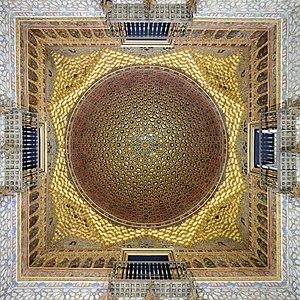
L'alcazar de Séville est un palais fortifié construit à Séville par les Omeyyades d'Espagne et modifié à plusieurs reprises pendant et après la période musulmane. Il est considéré comme l'exemple le plus brillant de l'architecture mudéjar sur la péninsule Ibérique. La famille royale d'Espagne utilisait encore récemment l'étage, mais préfère actuellement l'hôtel Alphonse XIII à côté. Pour indiquer leur présence, le drapeau de l'entrée touristique est baissé.